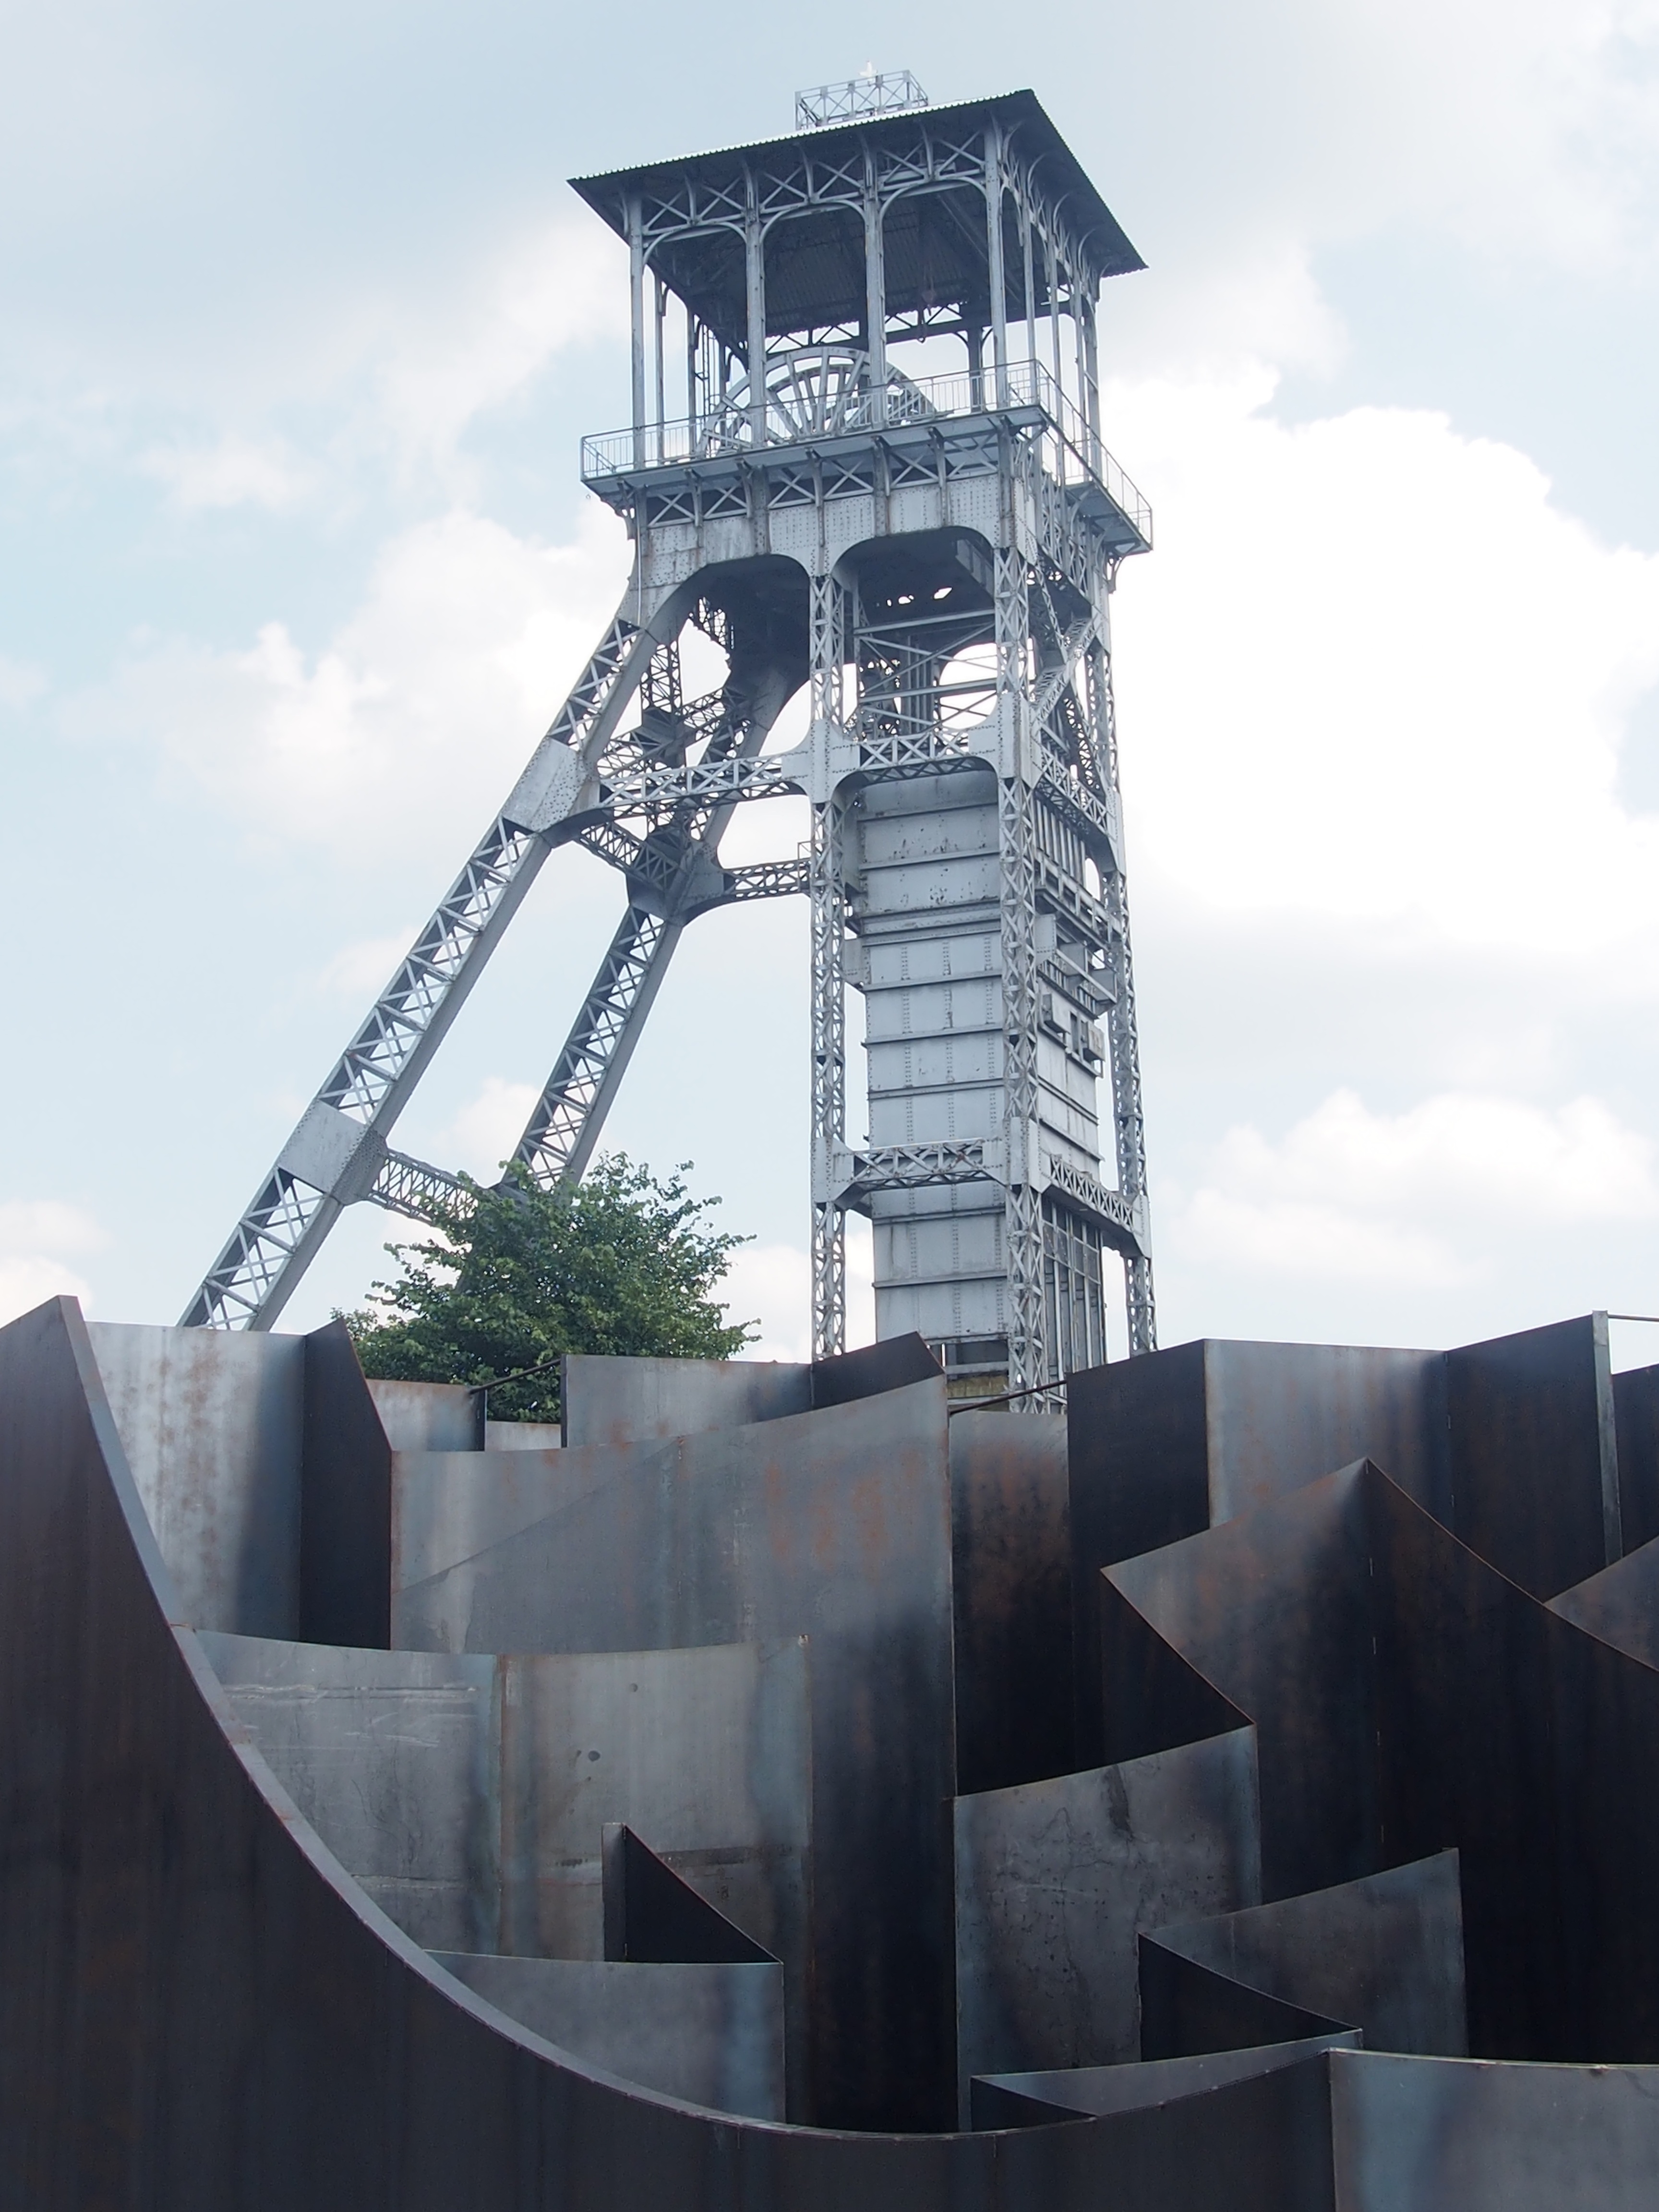
structure, skyscraper, tower, landmark, tower block, my, shaft, heritage, coal, control tower